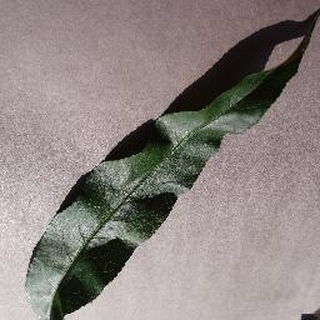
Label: healthy_peach